Harrisburg Military Post

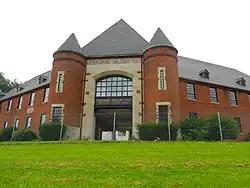
Harrisburg Military Post, August 2013

The Harrisburg Military Post is an historic National Guard armory complex and national historic district which is located in Harrisburg, Dauphin County, Pennsylvania. It serves as the headquarters for the 28th Infantry Division.